Question: Please indicate a possible affordance area of the rugby ball that can be used for catching
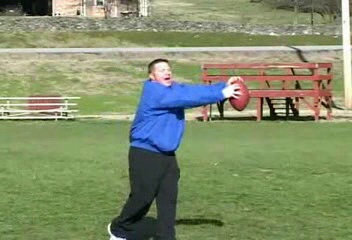
Answer: [225.5, 77, 250.5, 110]